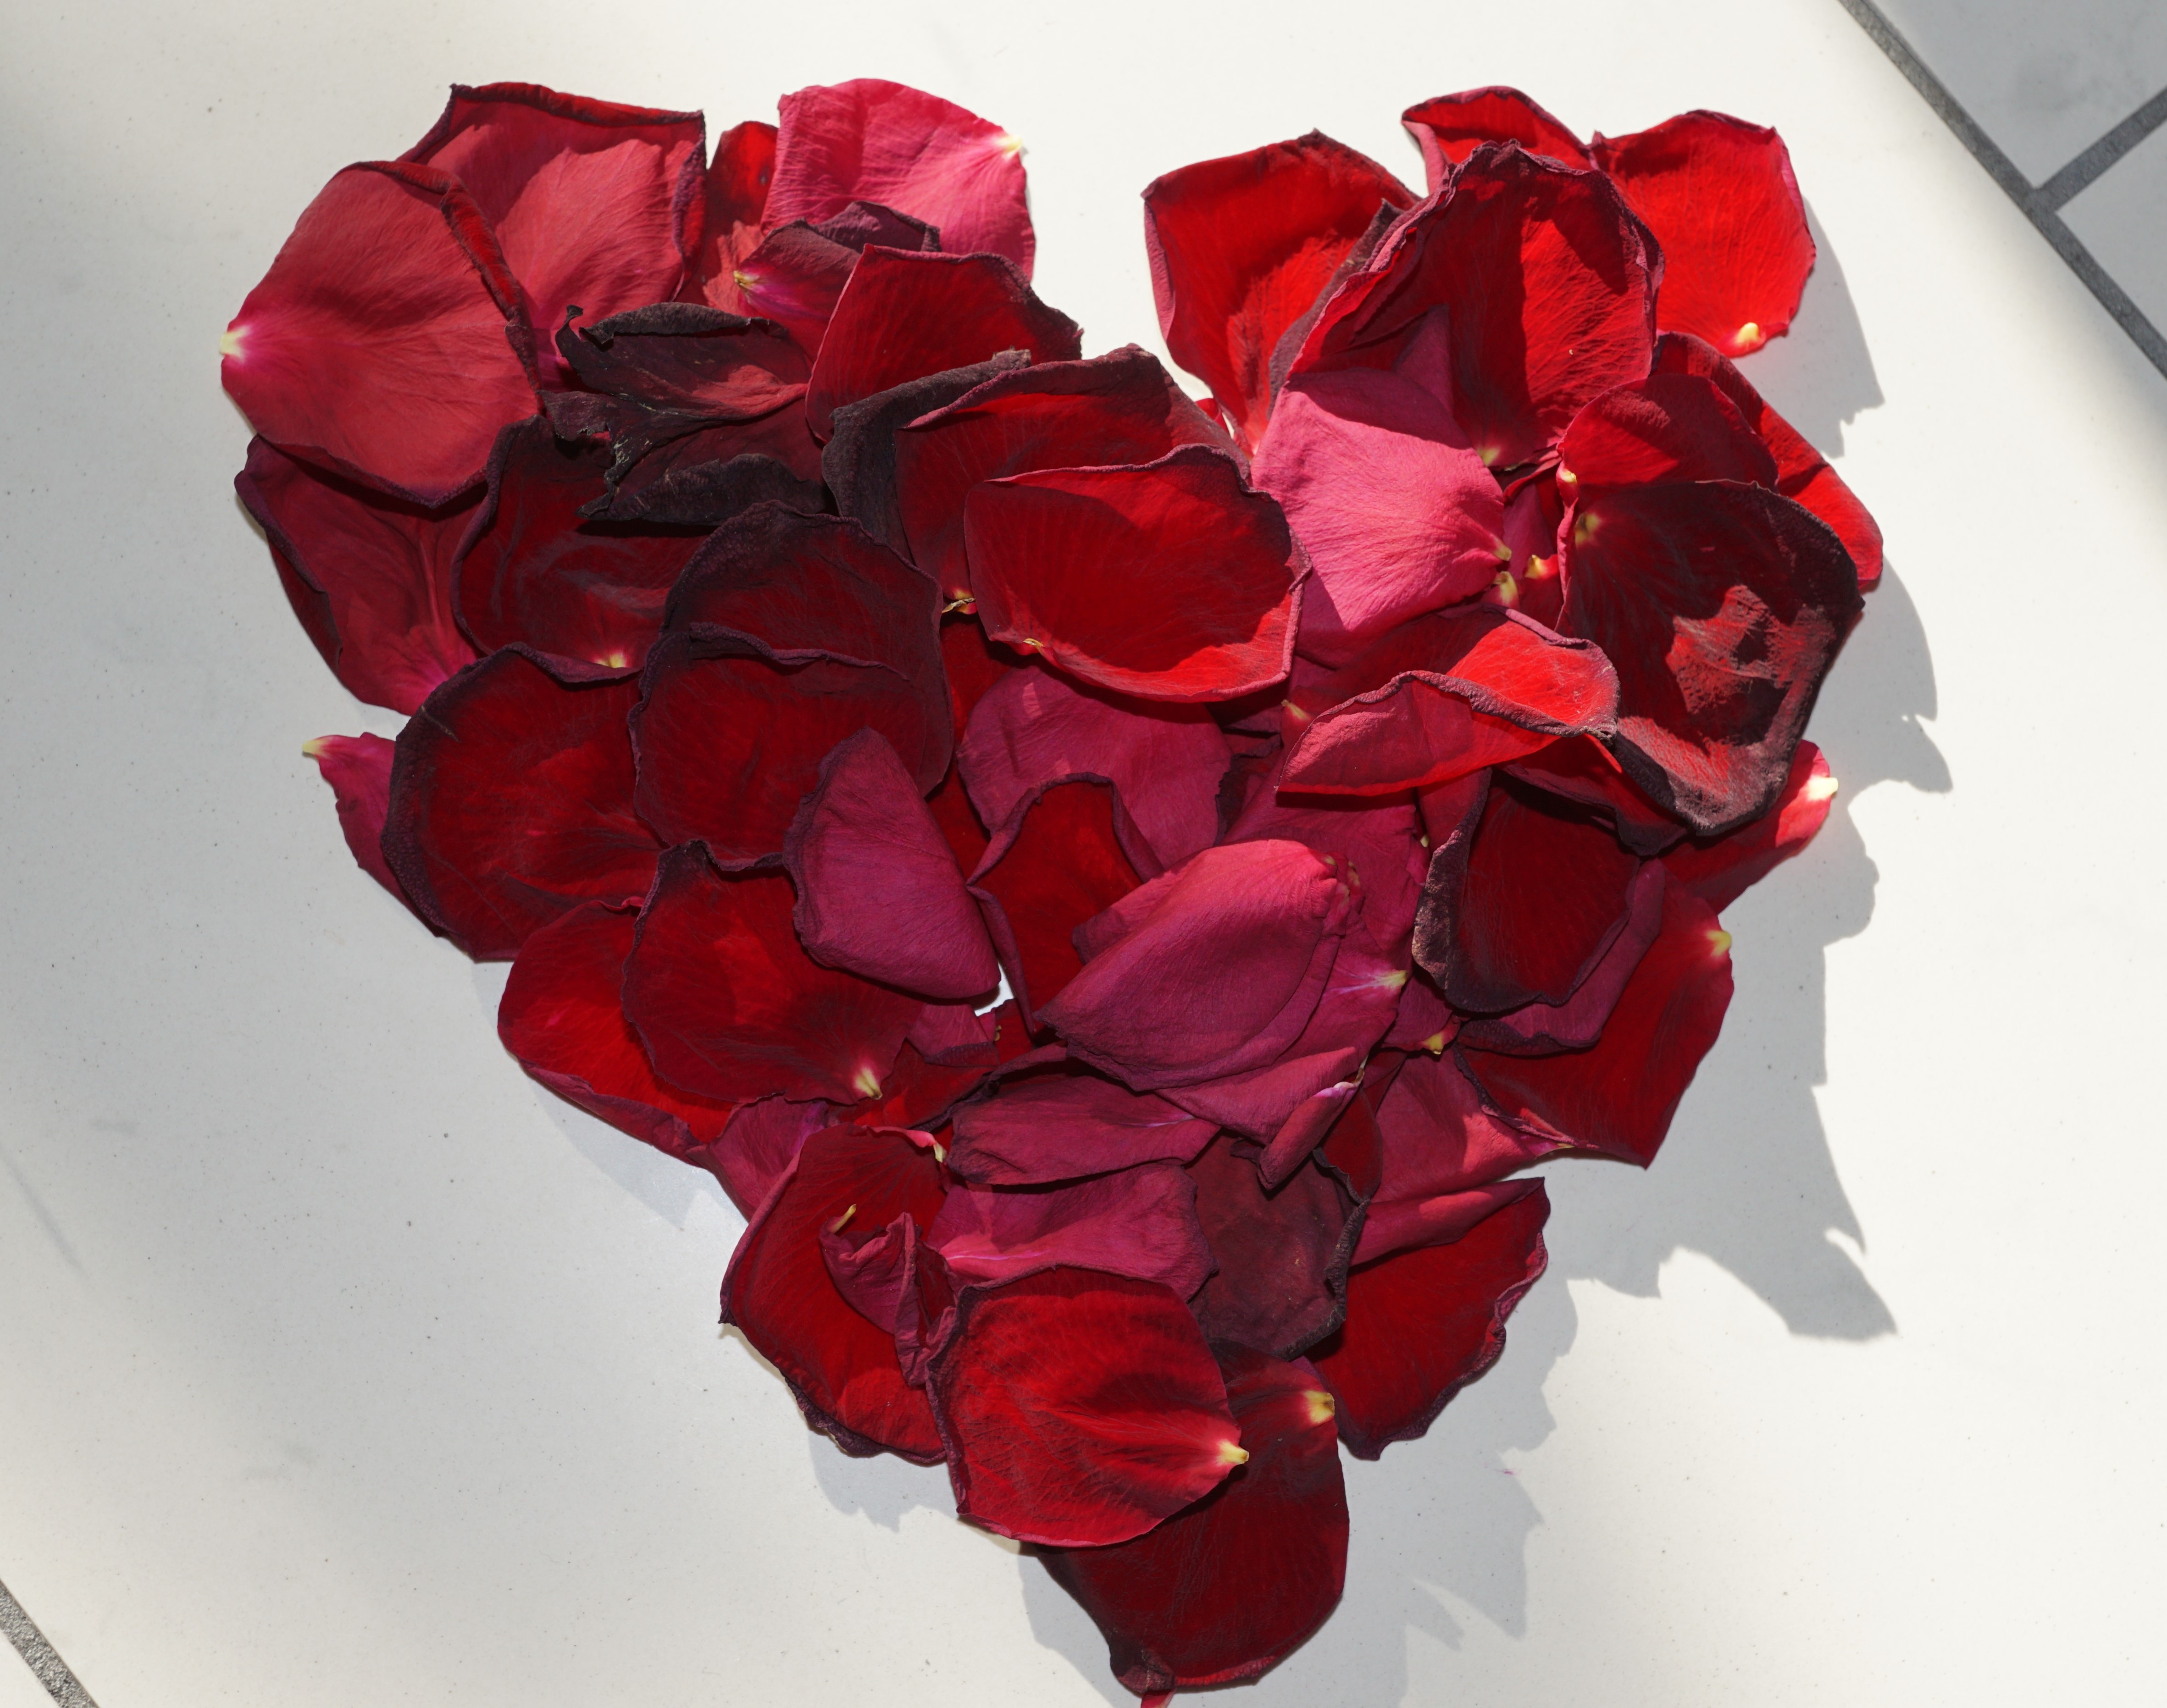
blossom, plant, flower, petal, bloom, love, heart, rose, red, pink, wedding, magenta, floristry, valentine's day, flowering plant, garden roses, rose family, flower bouquet, cut flowers, floral design, land plant, flower arranging